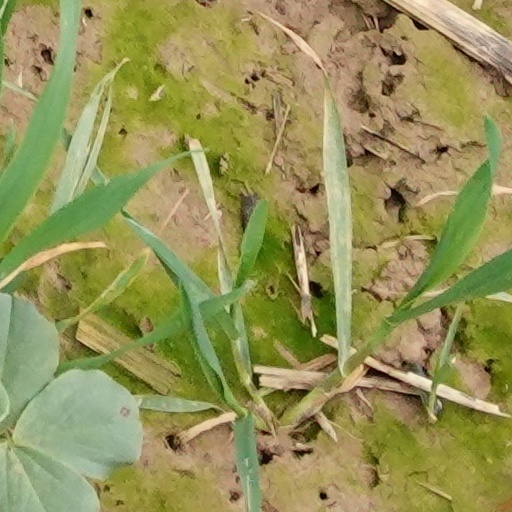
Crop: wheat